Malaguti

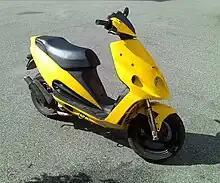
Phantom F12

Malaguti was among the pioneers in the electric scooter sector by introducing the Ciak Electric Power model in November 2000 on the Italian market. This model developed together with Engines Engineering was equipped with a 12V lead-acid battery pack and a Brushless motor of 1.23 kW at 1,400 rpm and 17 Nm of maximum torque. The declared autonomy varied between 40 km and 60 km. The Ciak Electric Power was produced until 2007. It achieved some success among private customers thanks to the eco incentives allocated by the Italian government; some specimens were also purchased by the Italian police.